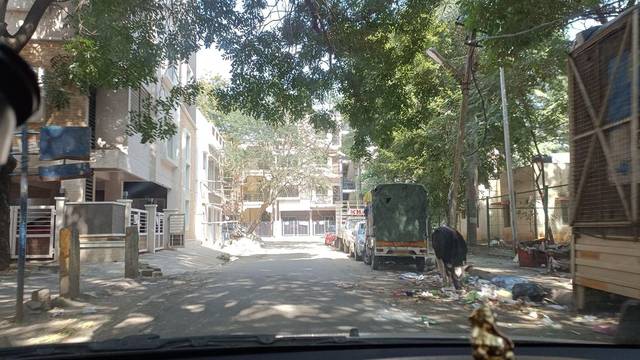
Region: India
Coordinates: 12.908, 77.614